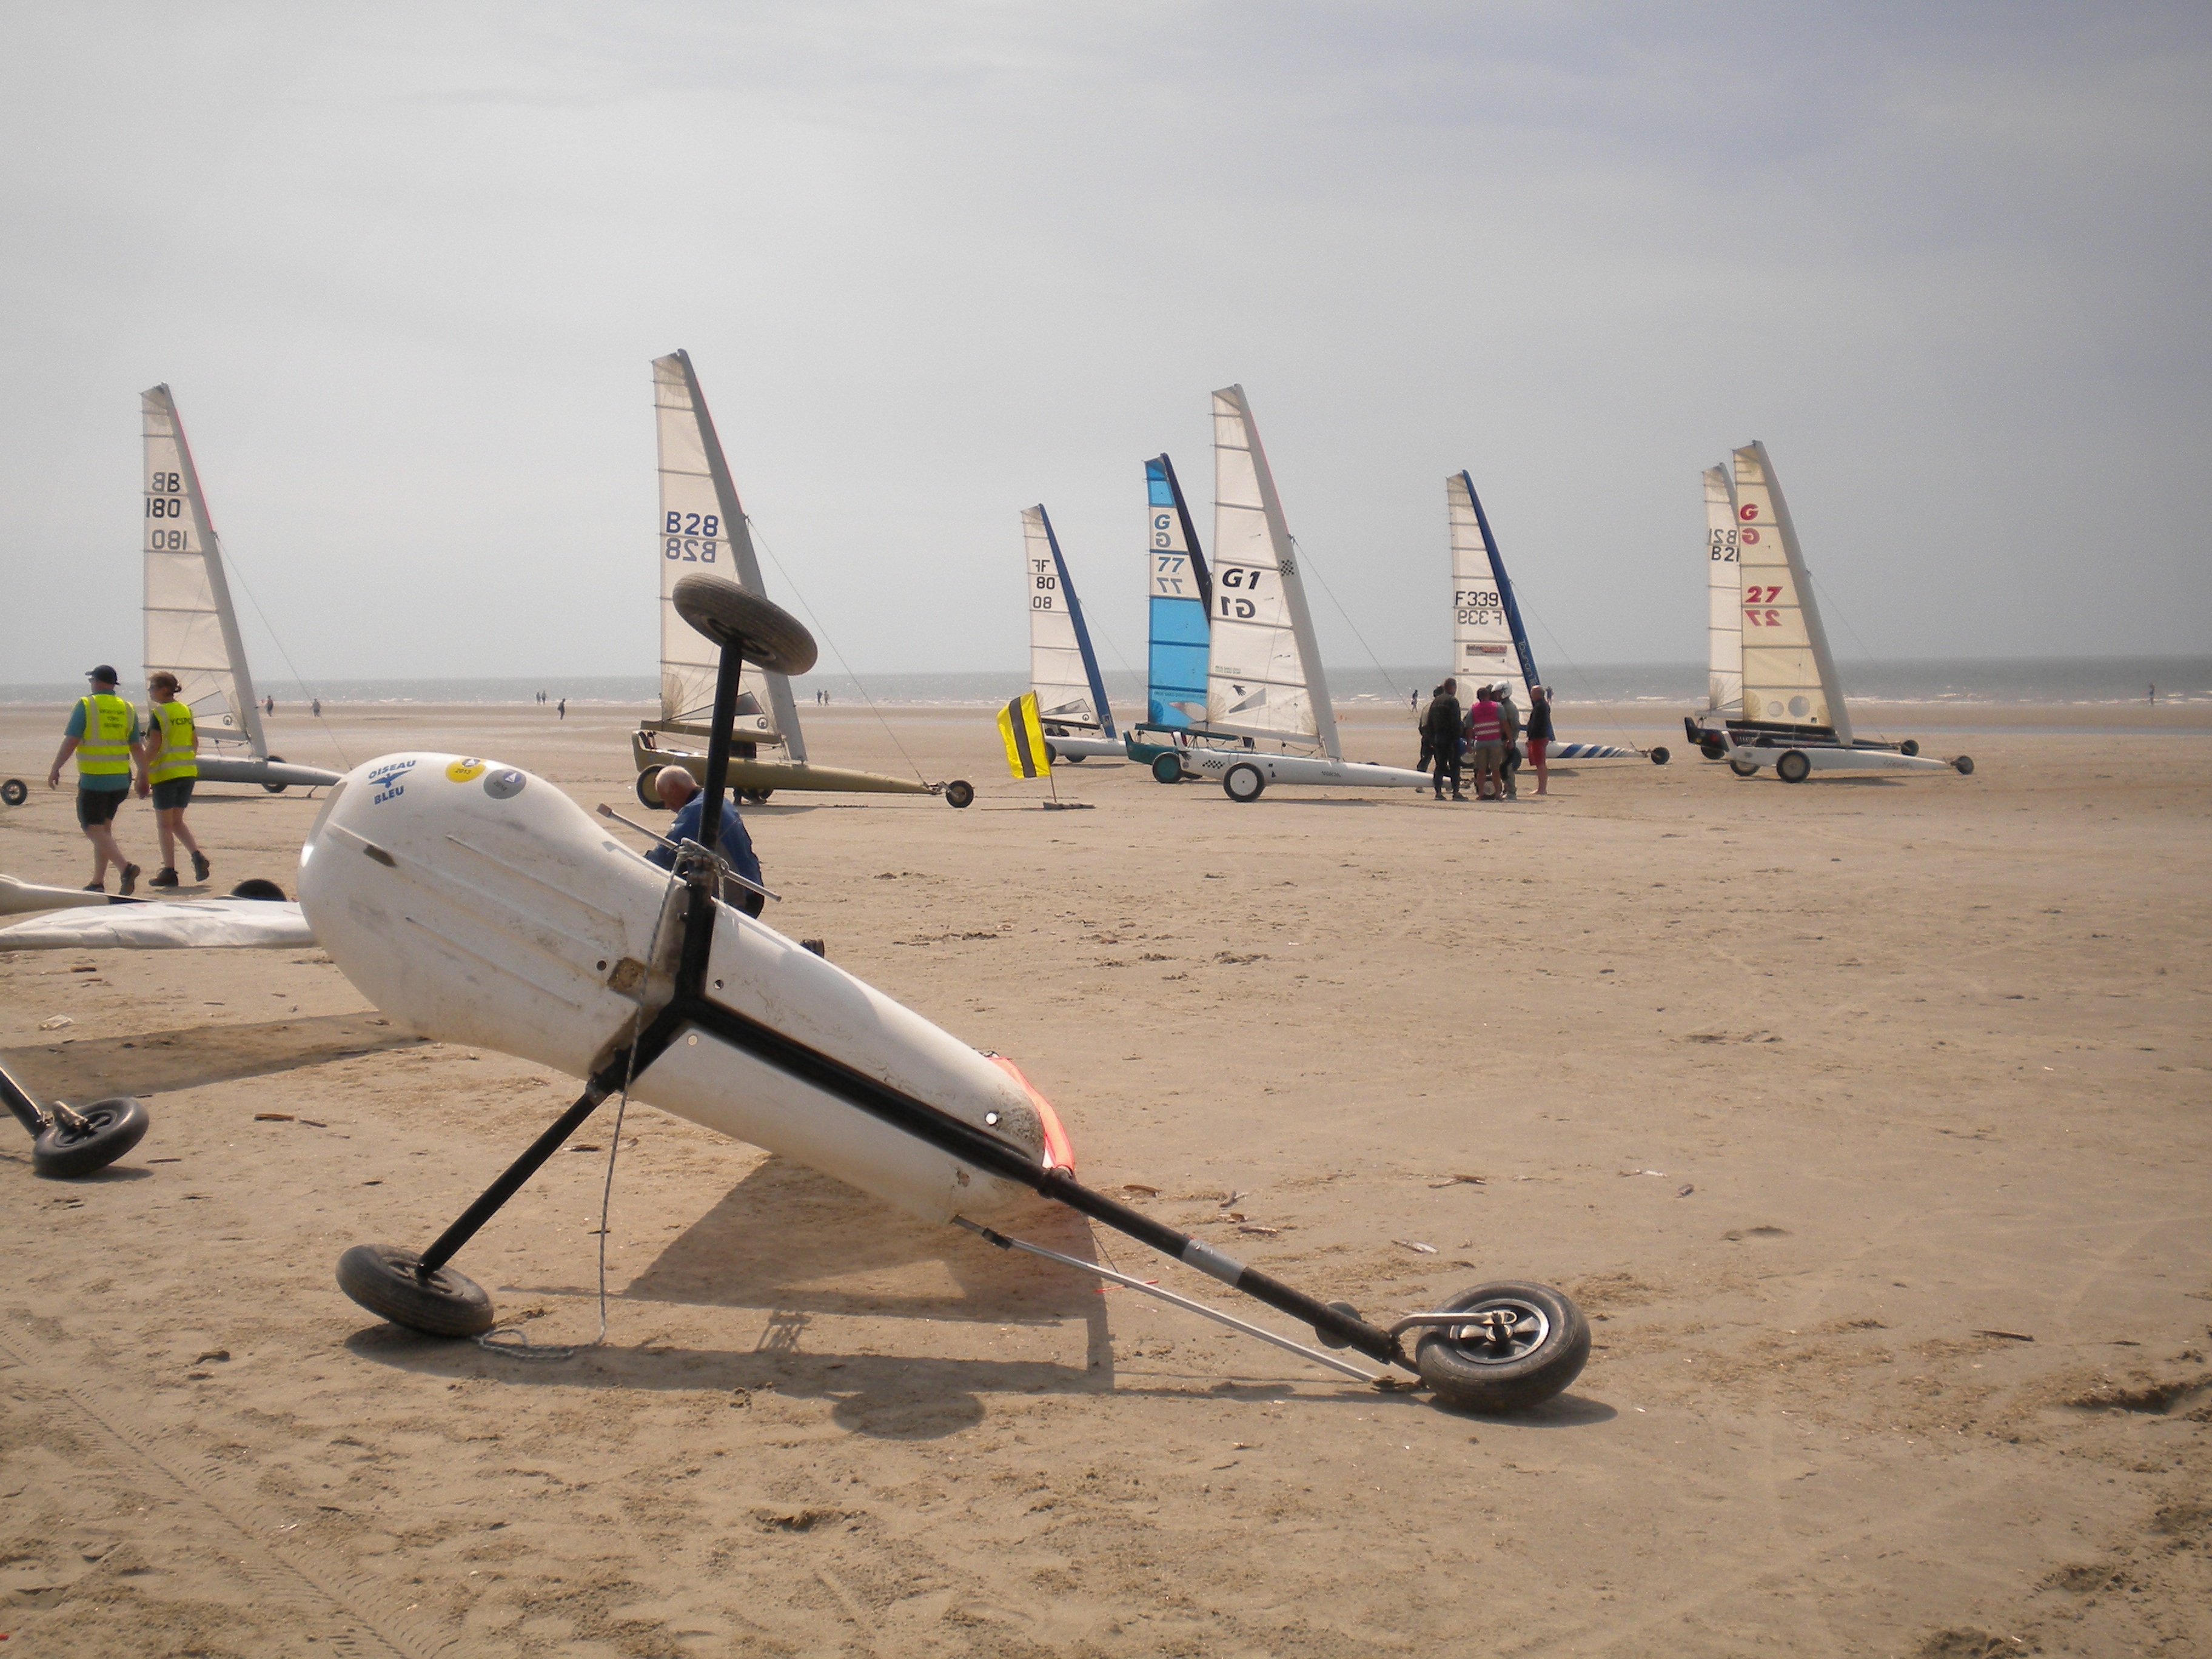
beach, sea, sand, wind, vehicle, aviation, sailing, holiday, toy, windsurfing, north sea, ording, beach sailors, santa peter, atmosphere of earth, land sailing